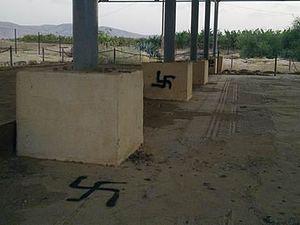
Naaran, également orthographié Na'aran, était un village juif de Judée aux Vᵉ et VIᵉ siècles, en actuelle Cisjordanie. Des restes du villages ont été mis au jour à Éphraïm, entre Béthel et Jéricho. Le plancher en mosaïque d'une synagogue, orné de motifs du Zodiaque, a été découvert sur le site.